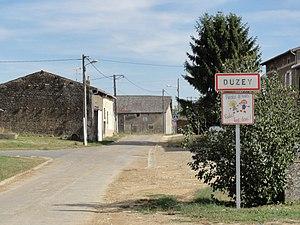
Duzey est une commune française située dans le département de la Meuse, en région Grand Est.